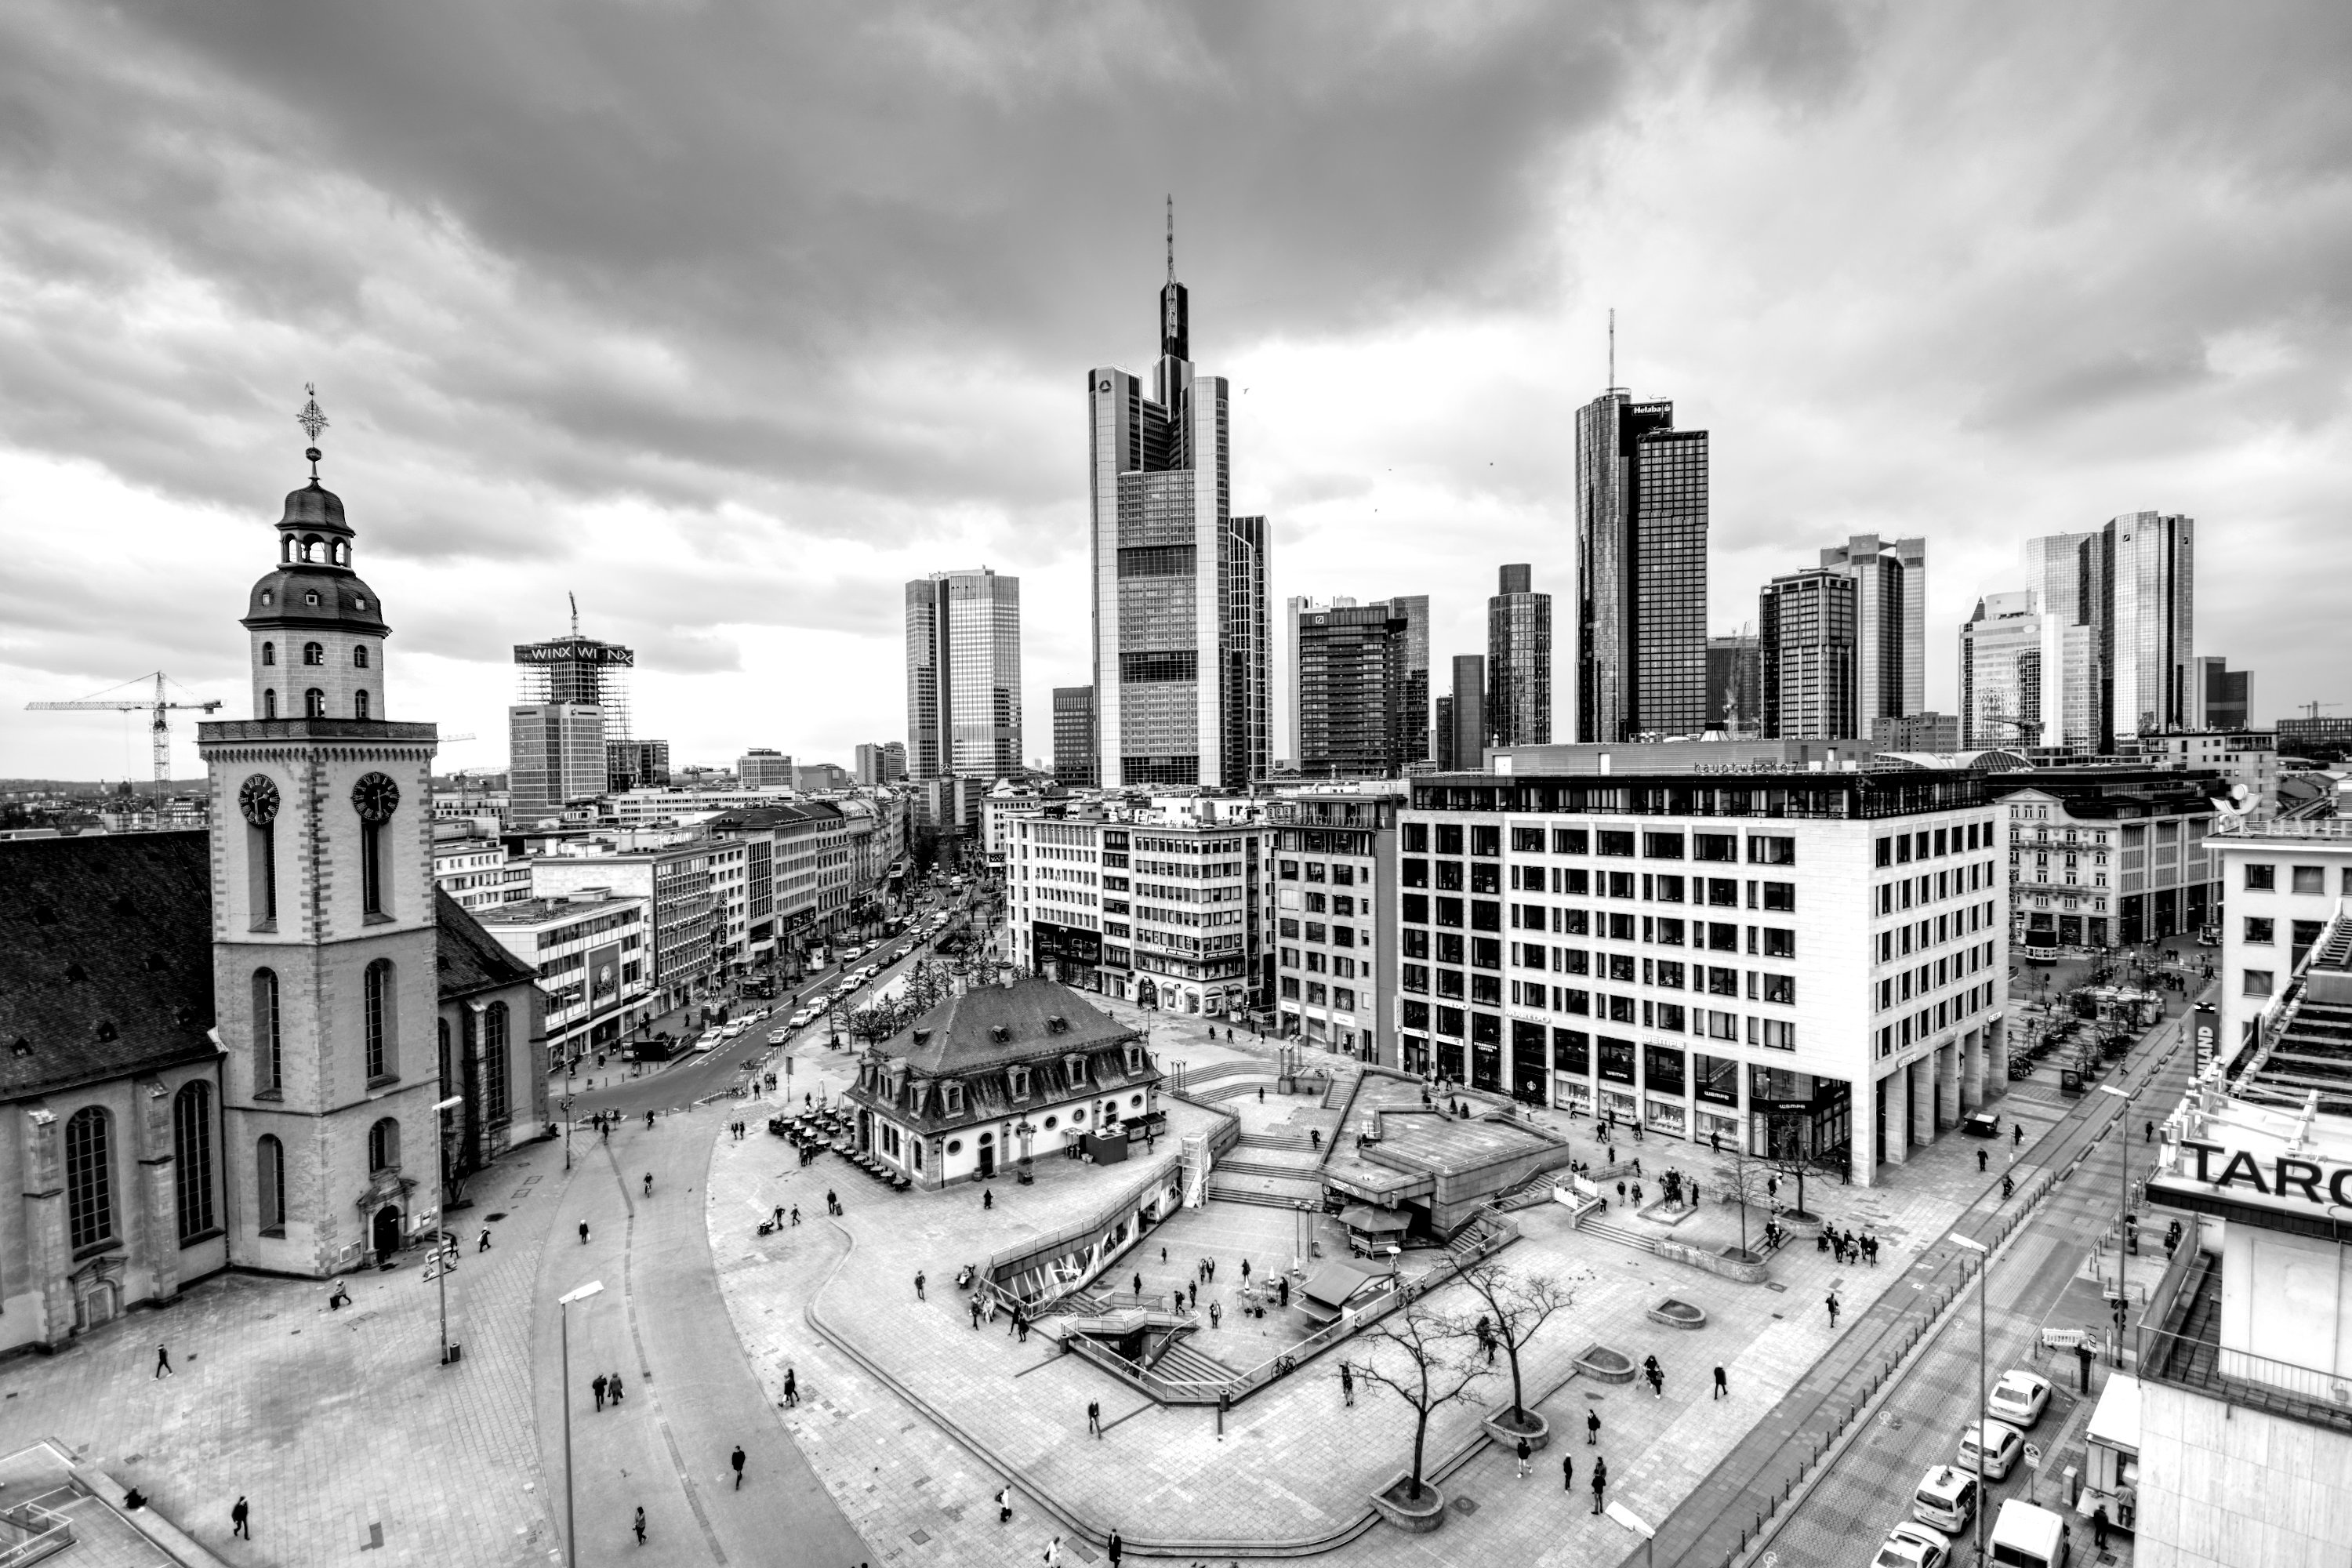
black and white, architecture, sky, skyline, street, photography, town, building, city, skyscraper, cityscape, downtown, landmark, monochrome, tower block, towers, germany, center, town square, frankfurt, metropolis, neighbourhood, finance, hauptwache, urban area, monochrome photography, residential area, human settlement, metropolitan area, citiyscape